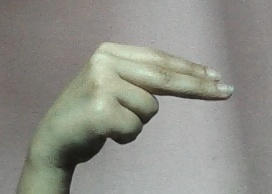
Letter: ain